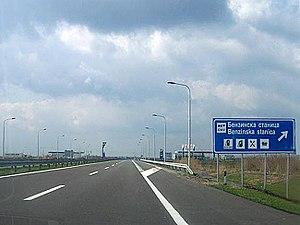
L’autoroute A3 est une autoroute de Serbie qui relie entre elles la frontière serbo-croate, passant près de Sremska Mitrovica jusqu'à la capitale serbe Belgrade. Il s'agit également de la première liaison autoroutière directe entre la Serbie et l'étranger. Elle est également appelée « autoroute vers Zagreb » la capitale de la Croatie, « E70 » ou encore « Corridor 10 ». Cette autoroute fait partie de la route européenne 70.
L'autoroute de la Fraternité et de l'Unité était une route qui s'étendait sur 1 180 km et traversait la République fédérative de Yougoslavie. Elle partait de la frontière autrichienne à Rateče près de Kranjska Gora au nord-ouest, passait à Ljubljana, Zagreb, Belgrade et Skopje et se terminait à Gevgelija à la frontière grecque au sud-est.
La route européenne 70 est une route allant de La Corogne, en Espagne, à Poti en Géorgie.